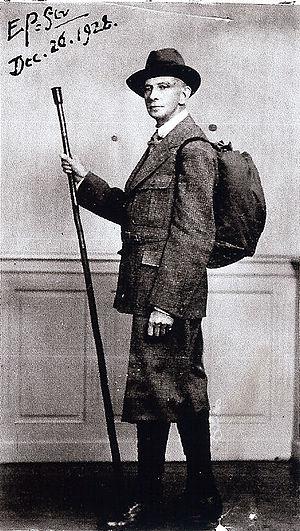
Edward Irenaeus Prime-Stevenson est un romancier, essayiste et journaliste américain, qui écrivit sous le pseudonyme de Xavier Mayne notamment une importante étude historique sur l’homosexualité publiée à partir de 1909.